Charlebelle

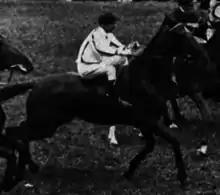
Charlebelle at 1920 Epsom Oaks.

Charlebelle (1917–1931) was a British Thoroughbred racehorse and broodmare that won the 1920 Epsom Oaks.